Thornton W. Burgess House

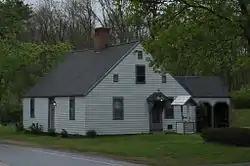

The Thornton W. Burgess House is a historic house at 789 Main Street in Hampden, Massachusetts. Built between 1780 and 1784, it is a well-preserved vernacular house built by one of the area's early settlers, and was for many years home to children's author Thornton W. Burgess. The property is now owned by the Massachusetts Audubon Society, which uses it for staff housing. It is adjacent to the Society's Laughing Brook Wildlife Sanctuary. It was listed on the National Register of Historic Places in 1983.